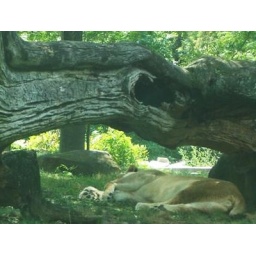
lioness sleeping under tree